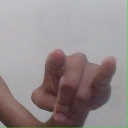
अक्षर: च